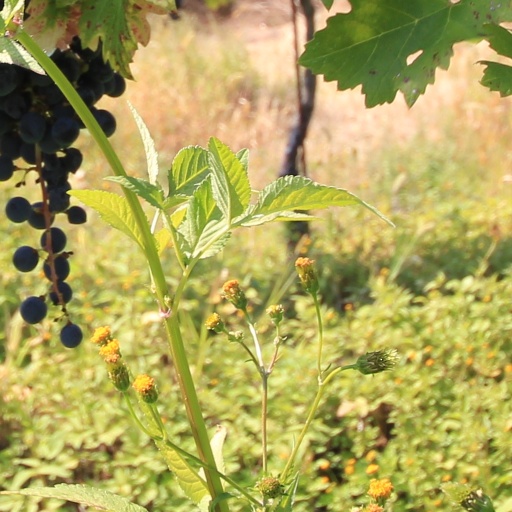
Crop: grape